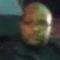
Age: 41